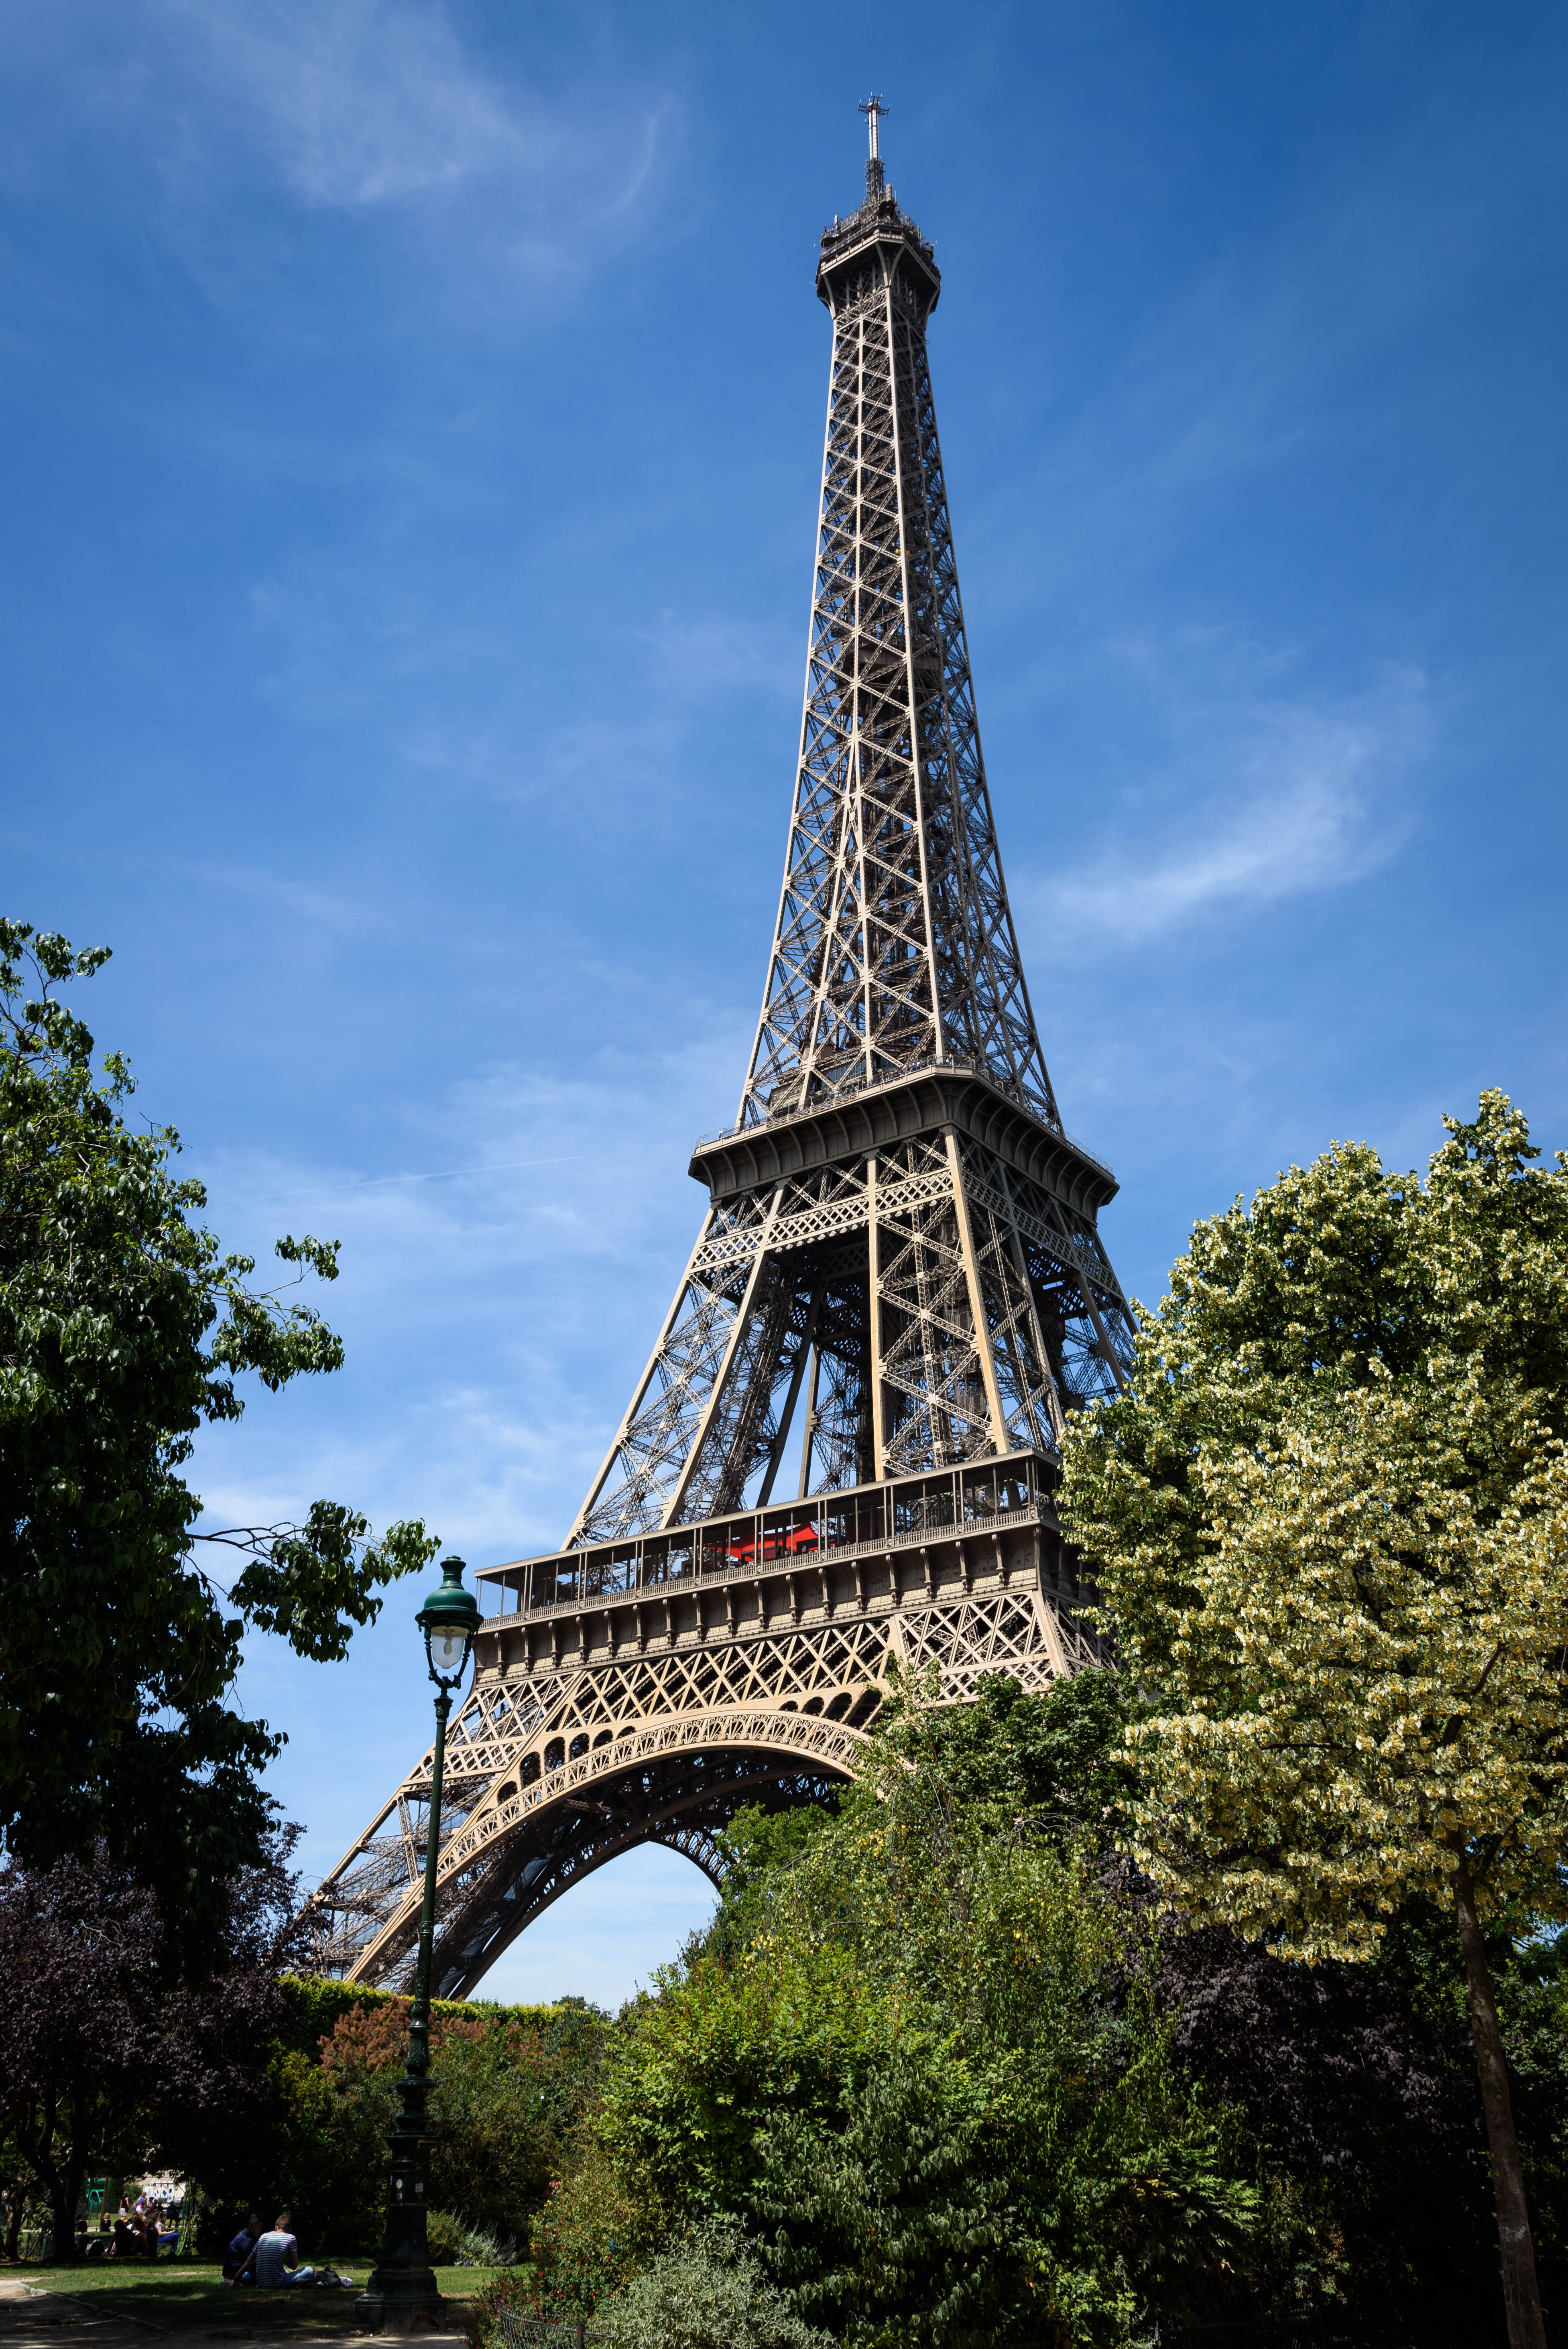
tree, sky, bridge, city, paris, cityscape, france, tower, landmark, blue, nikon, tourism, clock tower, bell tower, trees, places, 2015, clouds, eiffel, spire, steeple, d750, urban area